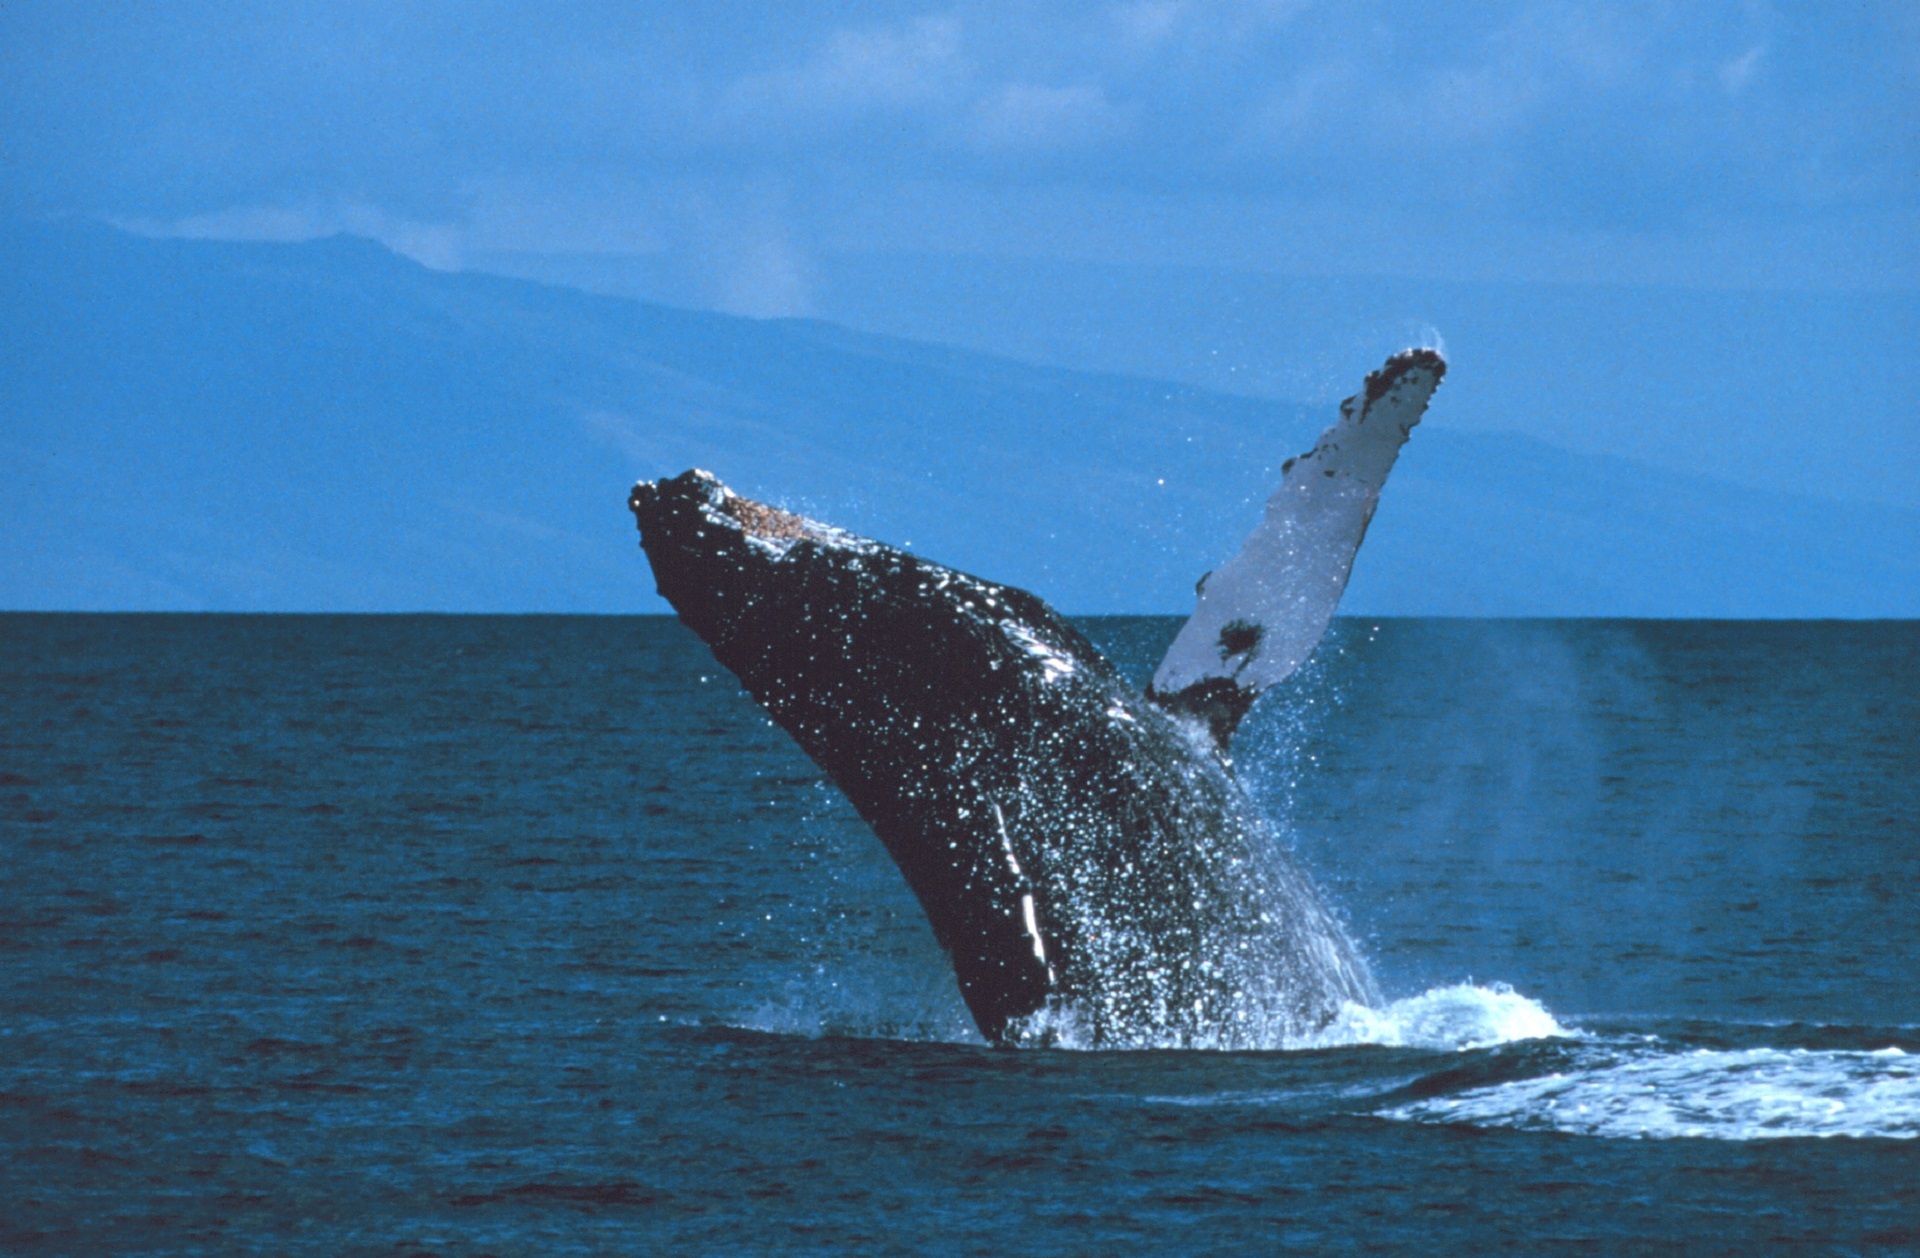
sea, ocean, jumping, spray, mammal, humpback whale, marine, vertebrate, whale, breaching, cetacean, marine mammal, killer whale, marine biology, whales dolphins and porpoises, grey whale